Elizabeth station (Illinois)

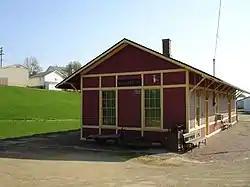

The Chicago Great Western Railroad Depot is a historic railway station in the village of Elizabeth, Illinois, USA. It was built in 1877–78 and like many rural stations along the Chicago Great Western Railroad it was cast in Stick style. The building was listed on the U.S. National Register of Historic Places in 1996.